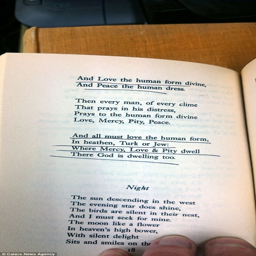
inside the book , which was on sale for 50p , are also a number of notes written throughout , suggesting that his work inspired the seminal album